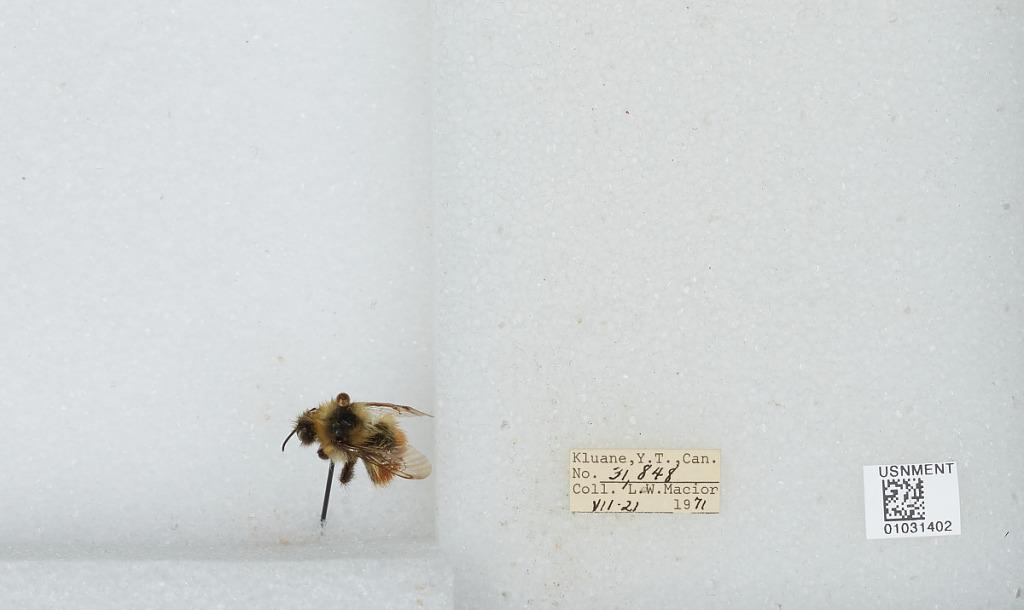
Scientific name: Bombus (Pyrobombus) sylvicola Kirby
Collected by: L. Macior
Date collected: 1971-7-21
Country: Canada
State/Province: Yukon Territory
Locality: Kluane
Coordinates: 60.75, -139.5